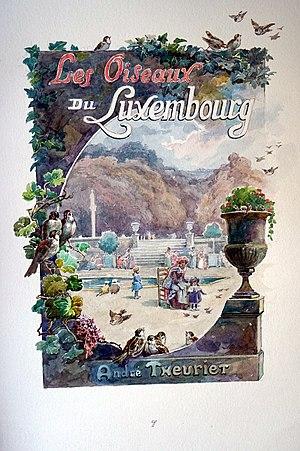
oeuvre calligraphiée et décorée par Auger pour Diancourt.
Claude-Adhémar André Theuriet, né à Marly-le-Roi le 8 octobre 1833, et mort à Bourg-la-Reine le 23 avril 1907, est un poète, romancier et auteur dramatique français.